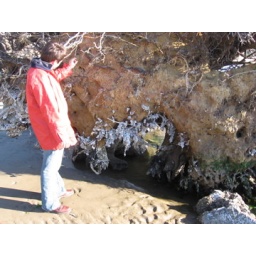
uprooted tree with barnacles and sand in roots